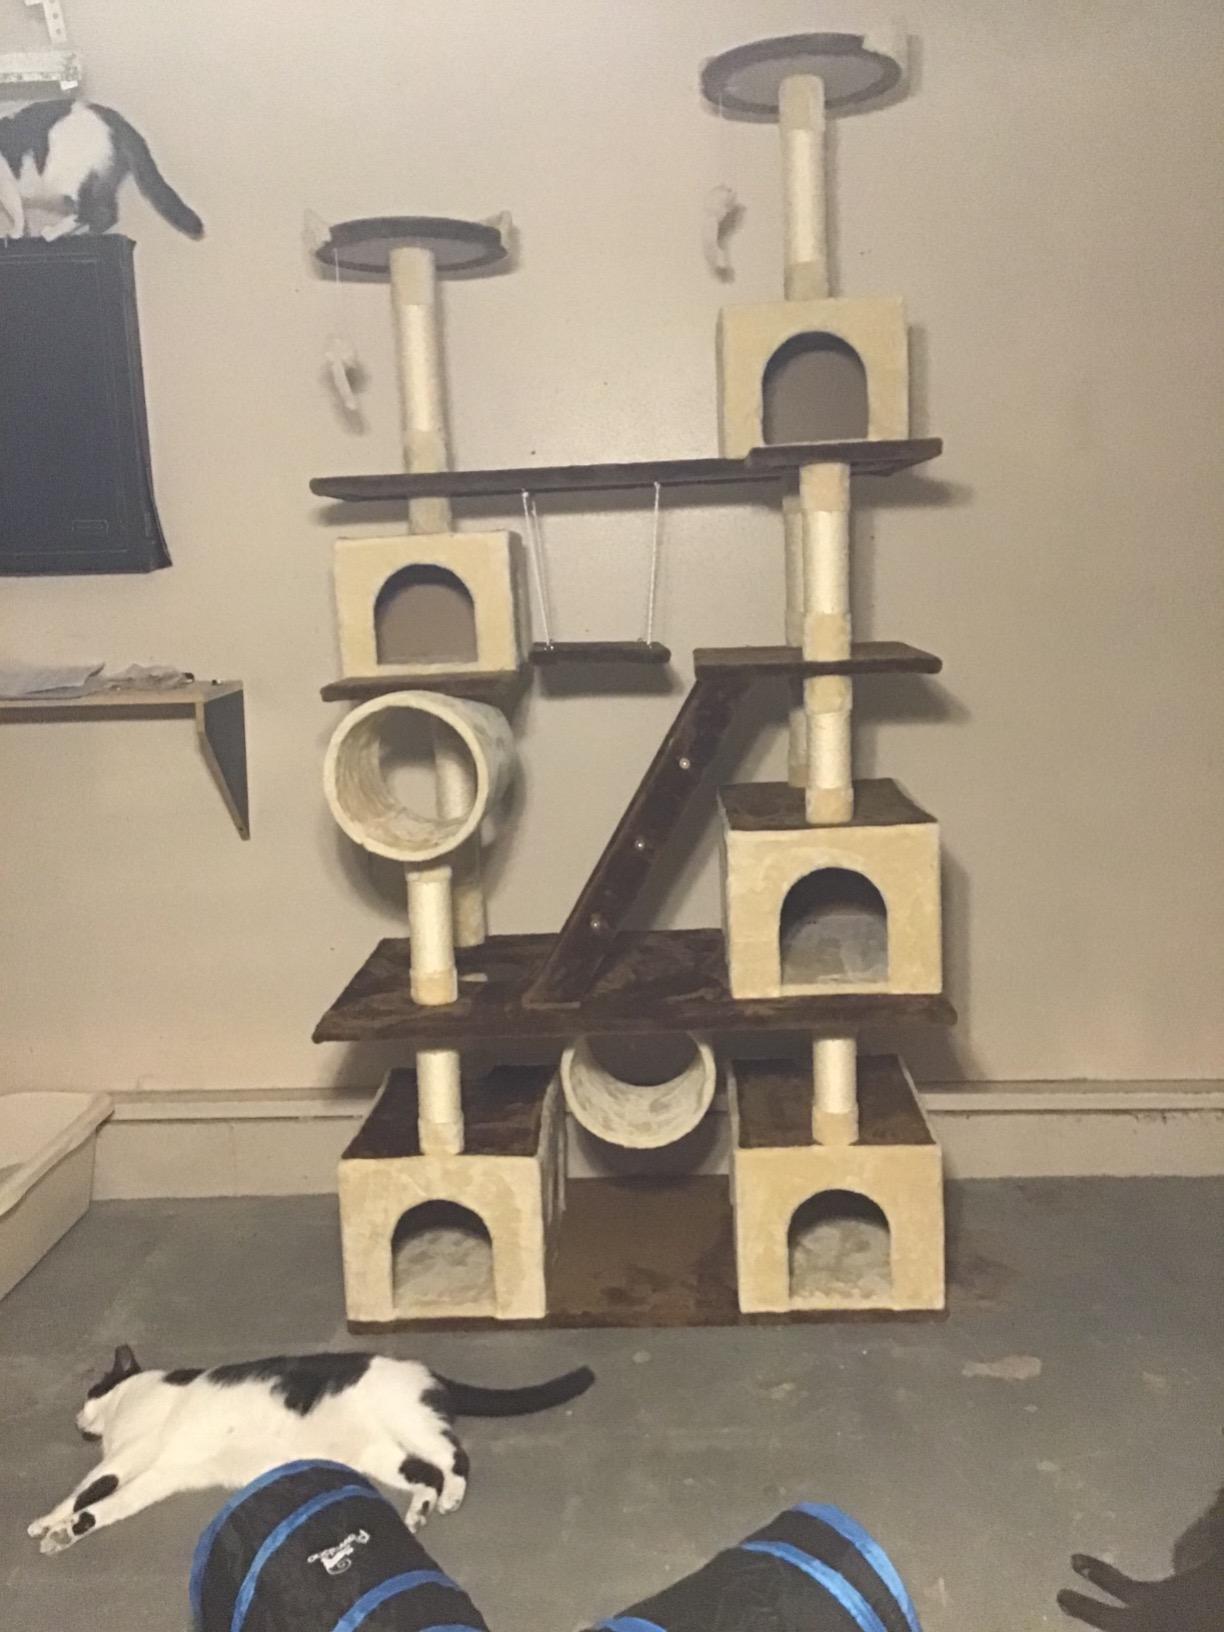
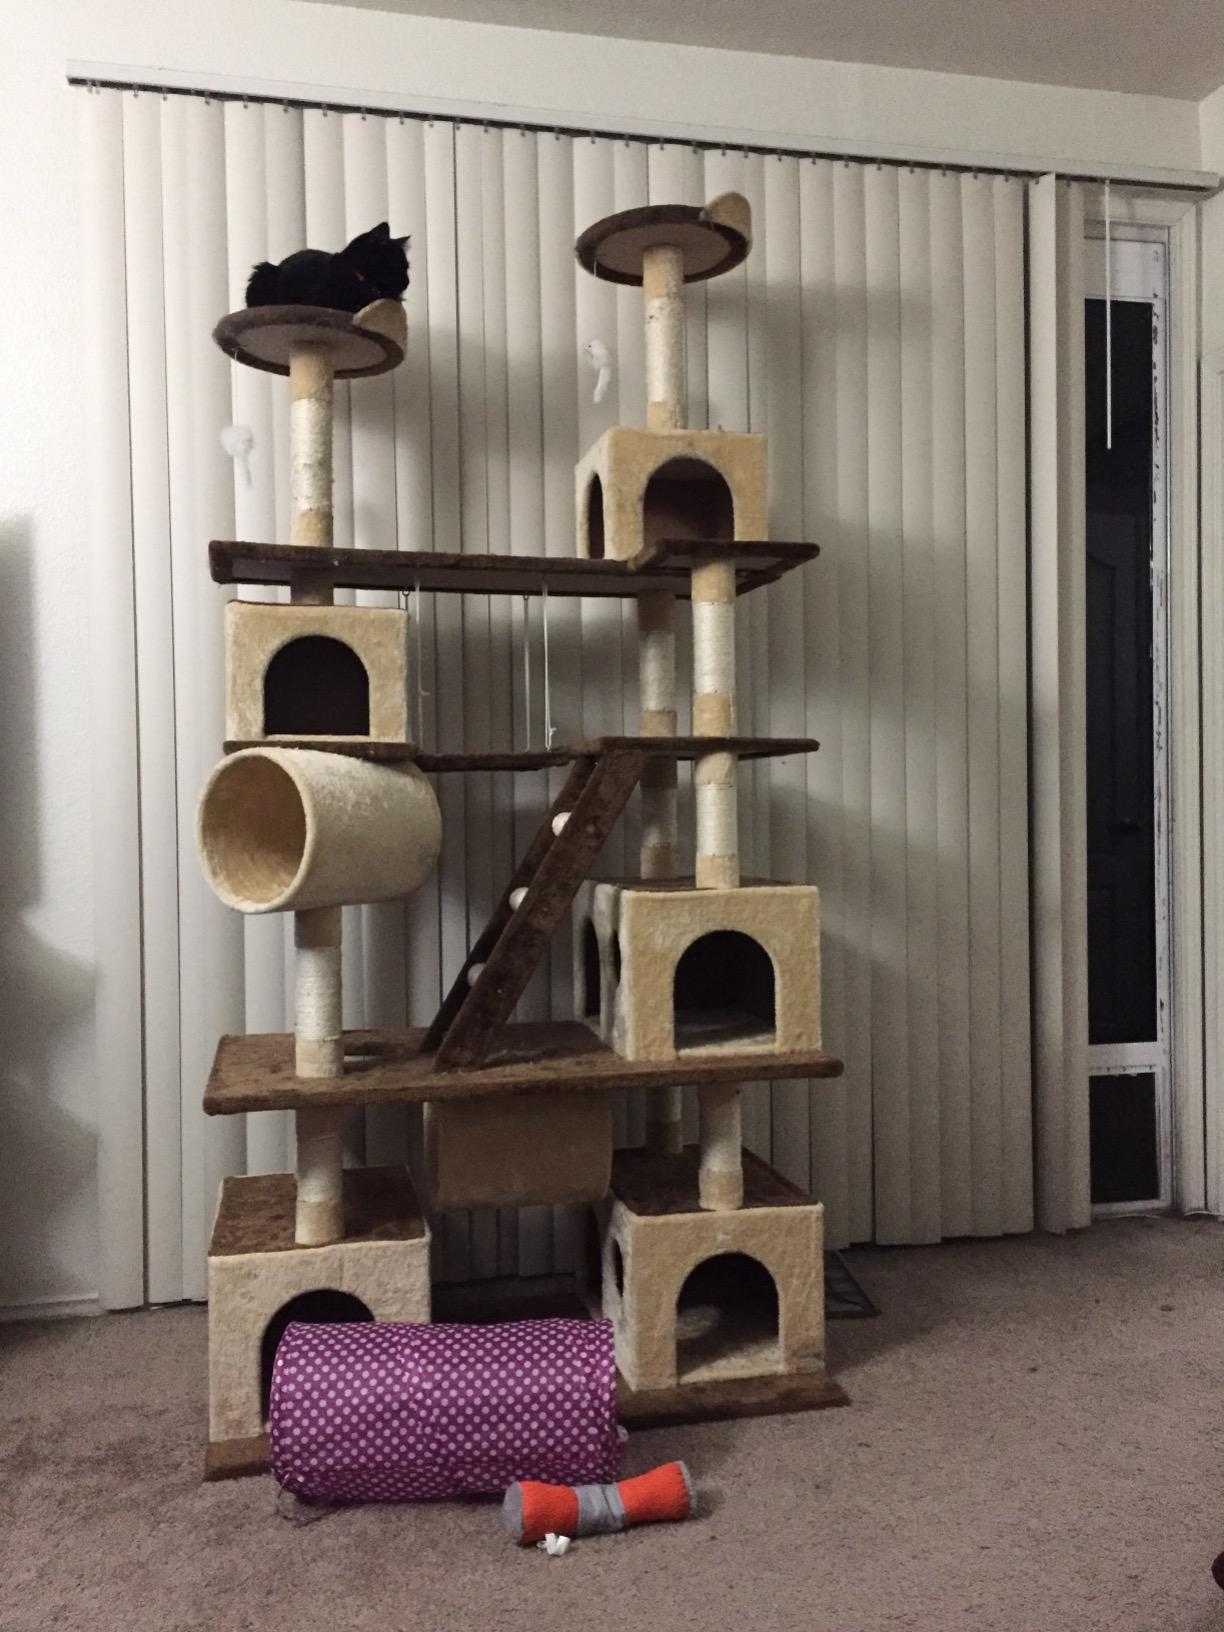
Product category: items_cat tree
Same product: yes